Otter Tail Corporation

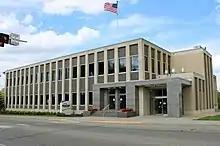
General Offices in Fergus Falls, Minnesota

The company was incorporated in 1907 when funds were secured to begin construction of the Dayton Hollow Dam southwest of Fergus Falls. Once the dam came online in April 1909, the company transmitted power at 22 kV over a line to serve the customers of the Northern Light Electric Company at Wahpeton, North Dakota.